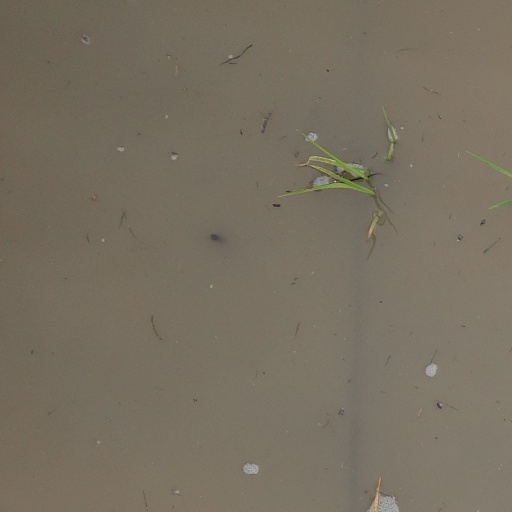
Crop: rice